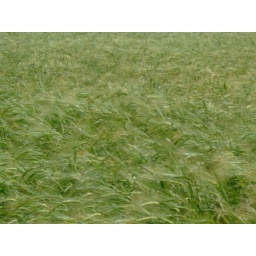
Green grass field in buckinghamshire uk